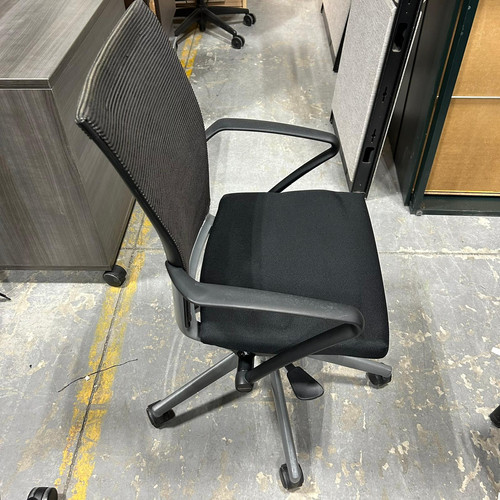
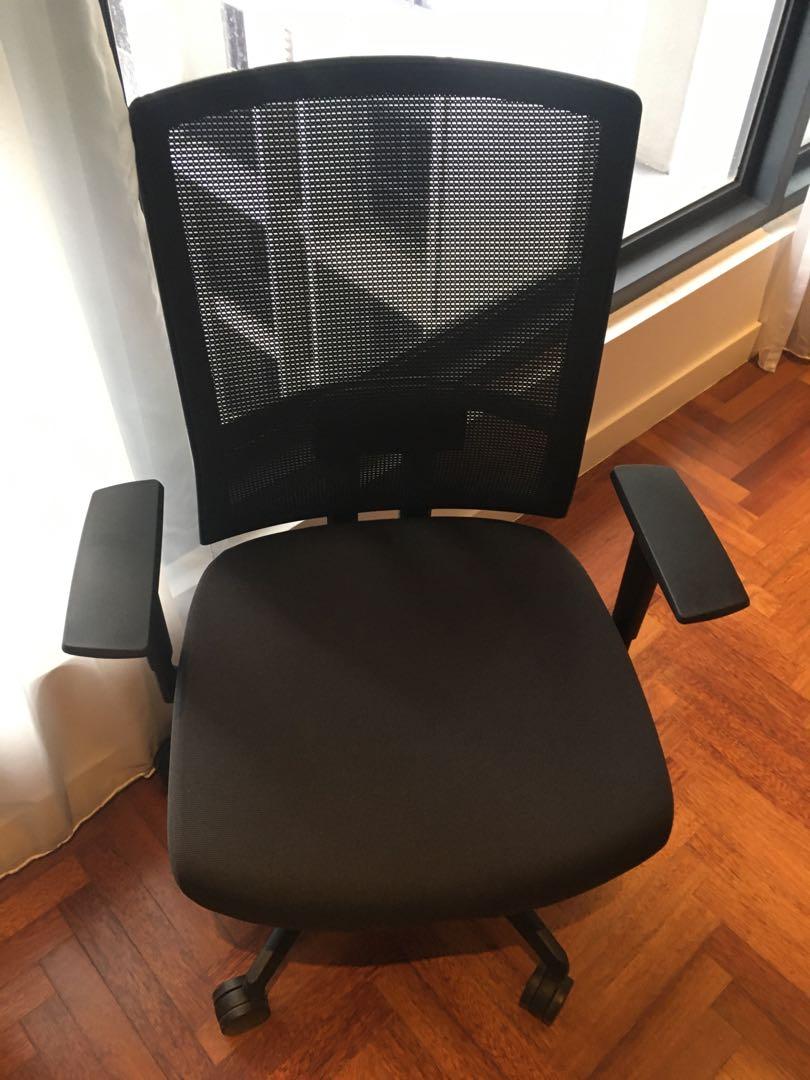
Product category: items_chair
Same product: yes